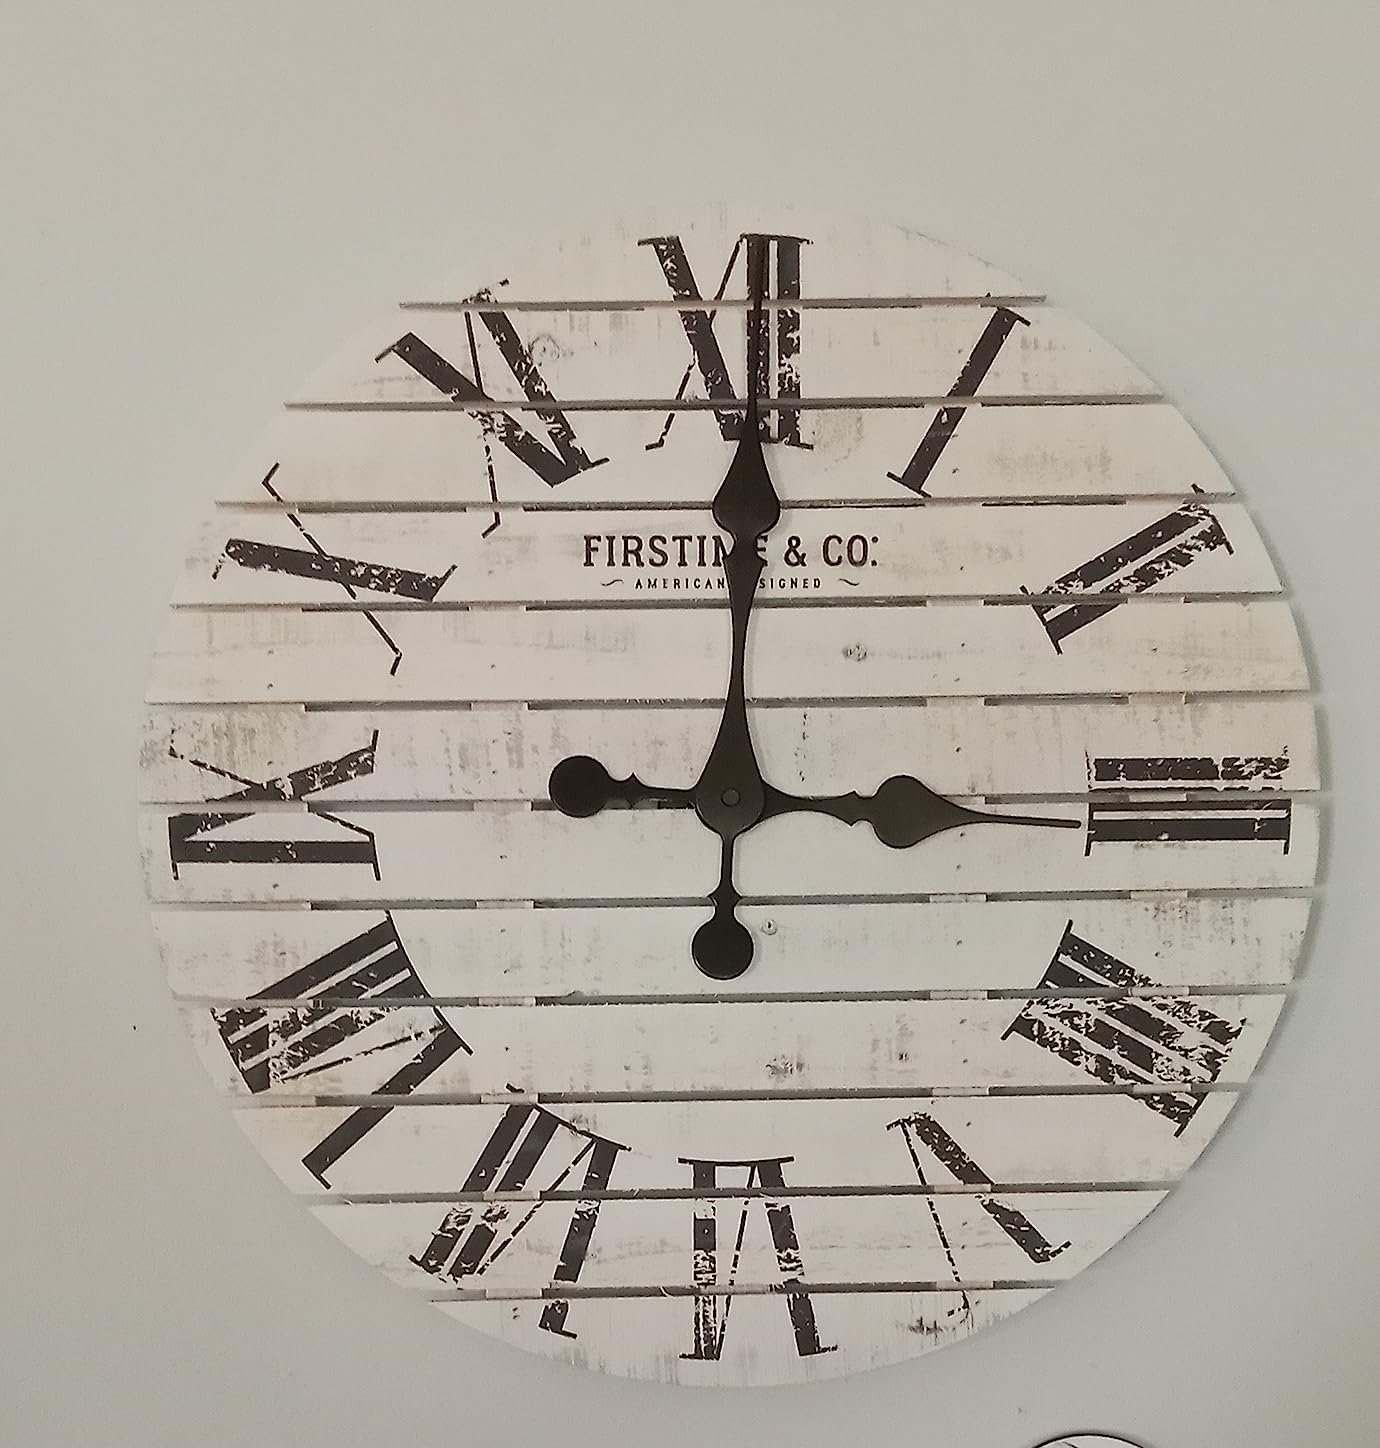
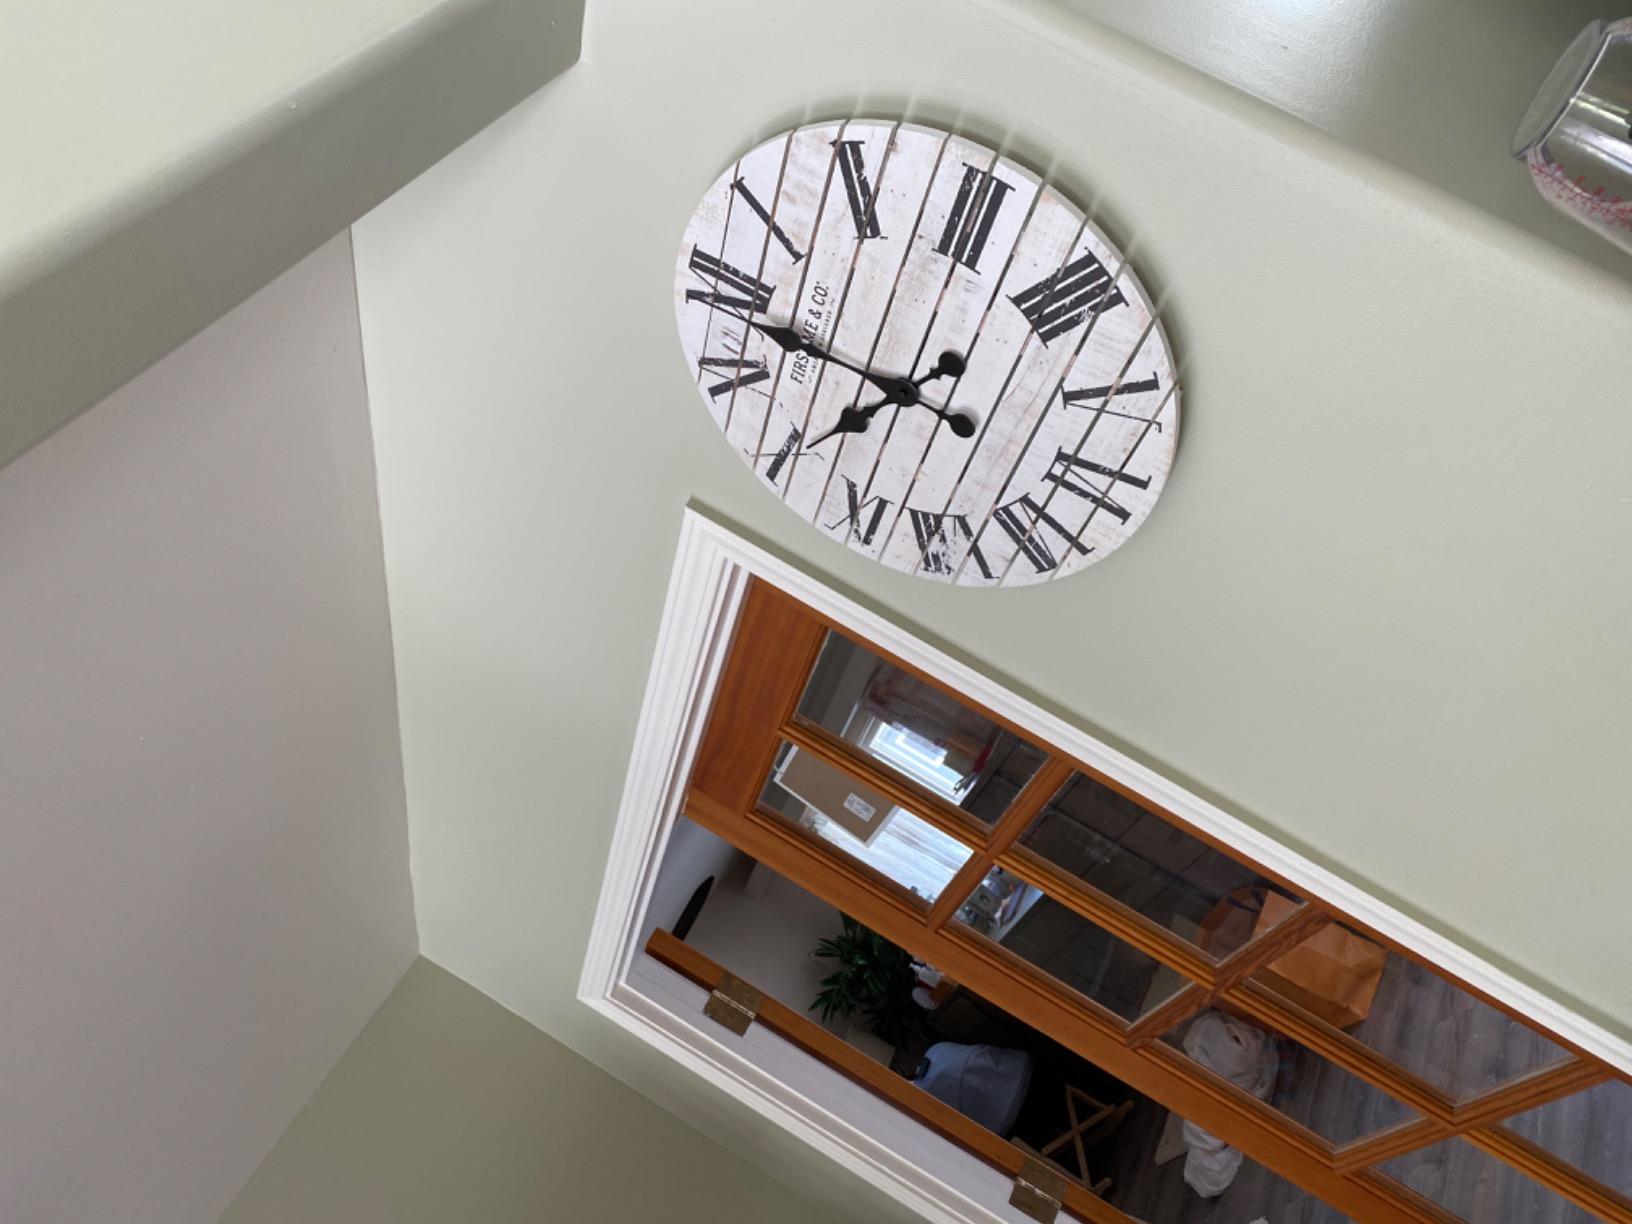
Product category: clock
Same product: yes